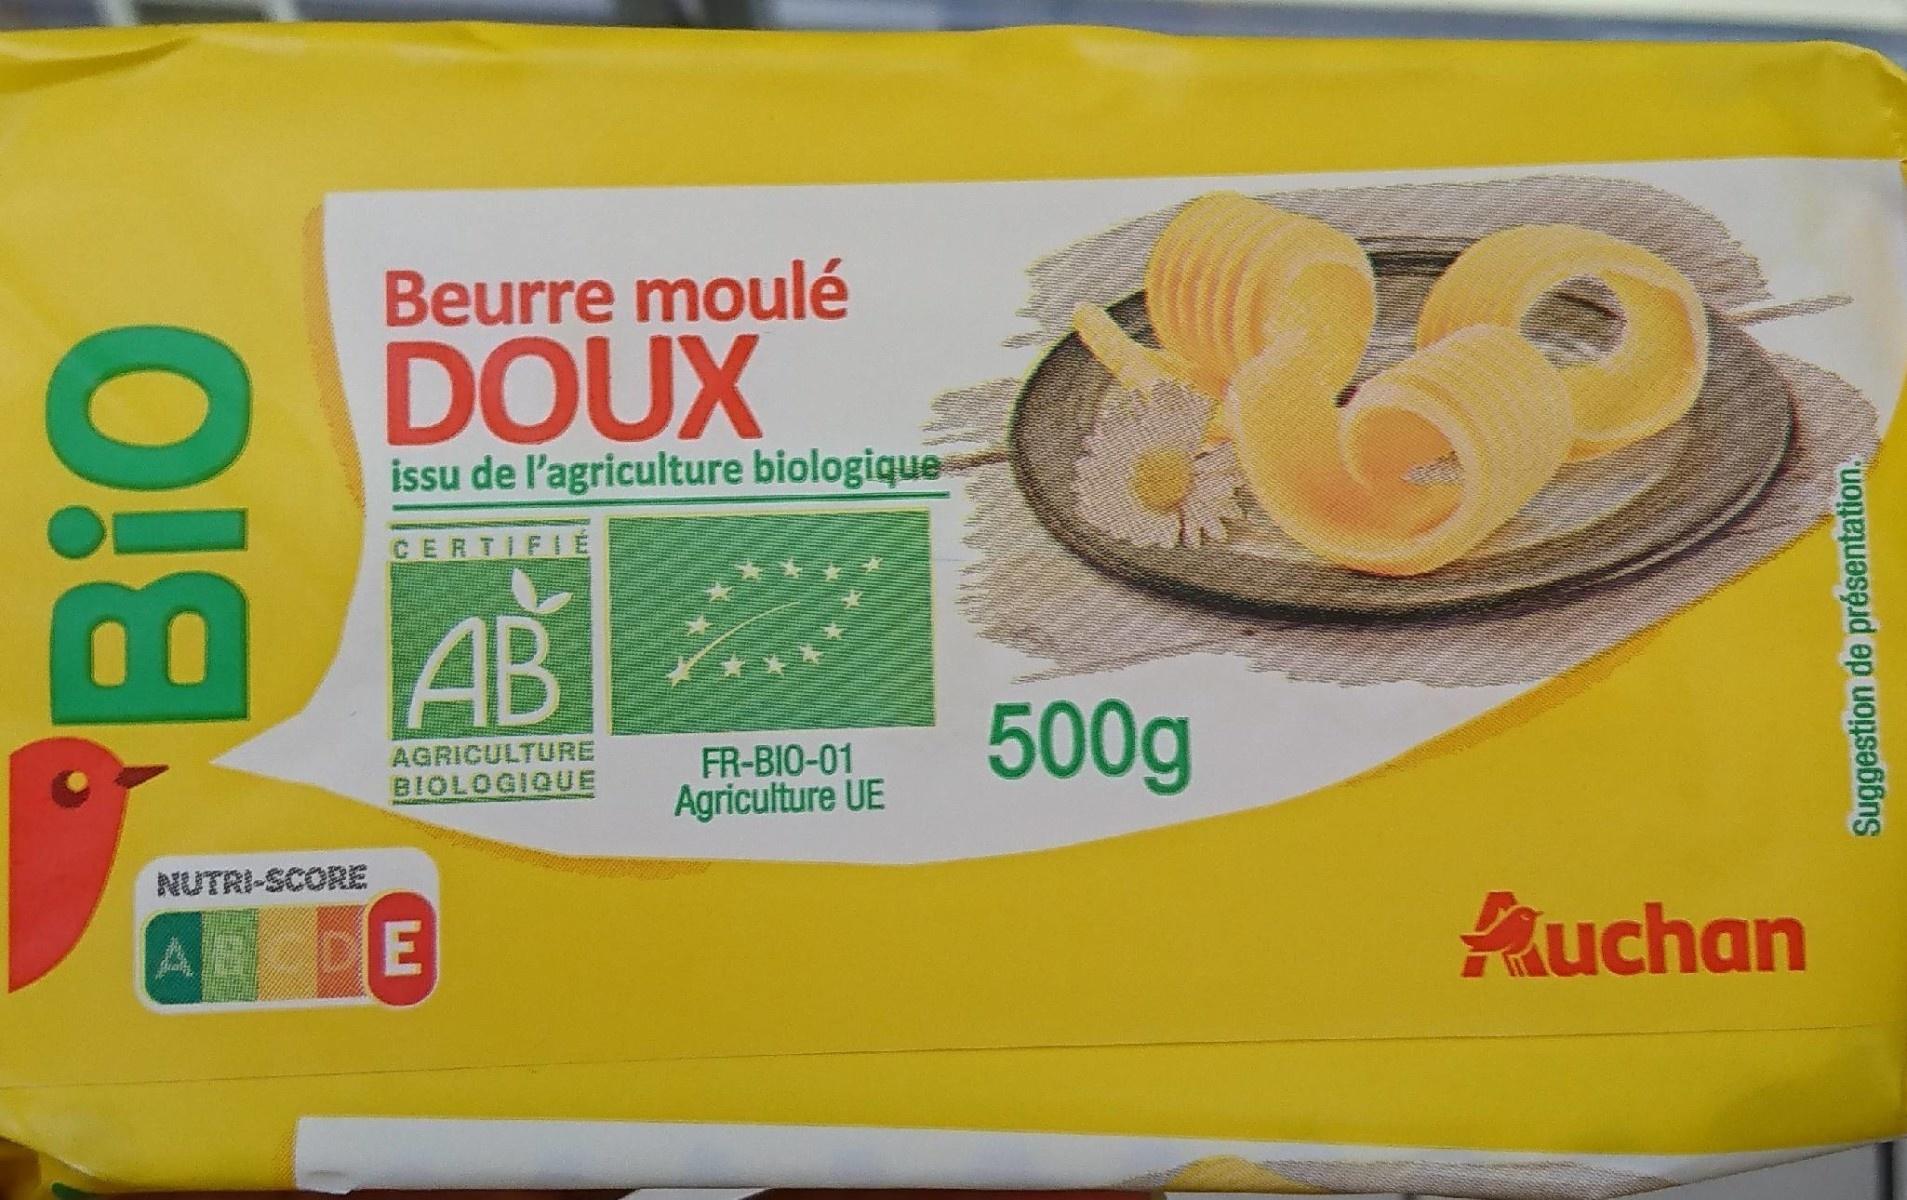
Nutri-Score label: nutriscore-e